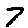
Label: 7